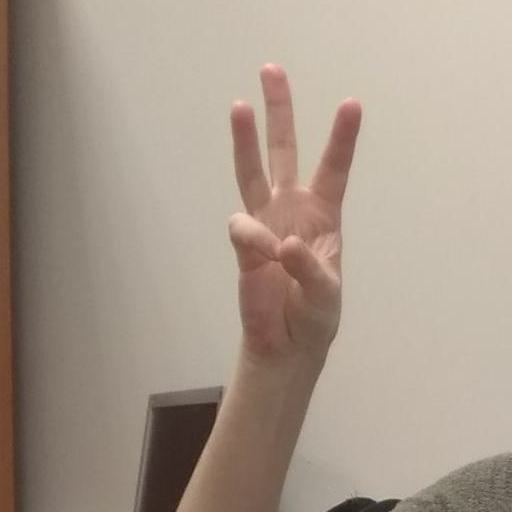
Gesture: three